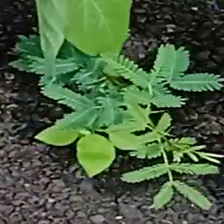
Weed species: Dwarf_cassia_(Chamaecrista pumila)